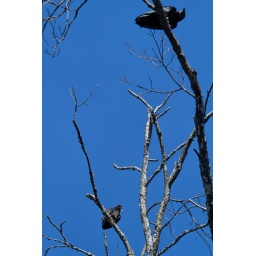
These two black vultures were hanging out in a tree at the end of my street, at the edge of the woods.